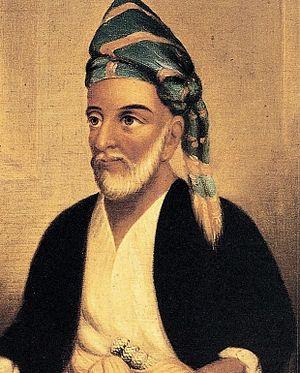
La pièce d'un dollar américain de 1804 ou Bowed Liberty Dollar est une pièce de monnaie frappée par la Monnaie des États-Unis, dont on sait qu'il existe actuellement quinze exemplaires. Bien que portant la date de 1804, aucune n'est frappée cette année-là ; toutes le sont dans les années 1830 ou plus tard. Elles sont d'abord créées pour être utilisées dans des séries de pièces de qualité belle épreuve utilisées comme cadeaux diplomatiques lors des voyages d'Edmund Roberts au Siam et à Mascate.